Question: Please indicate a possible affordance area of the jump_skateboard that can be used for stepping
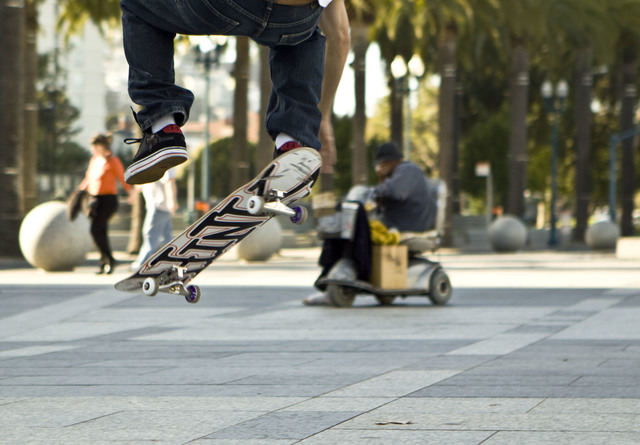
Answer: [110.386, 140.366, 331.1, 306.437]